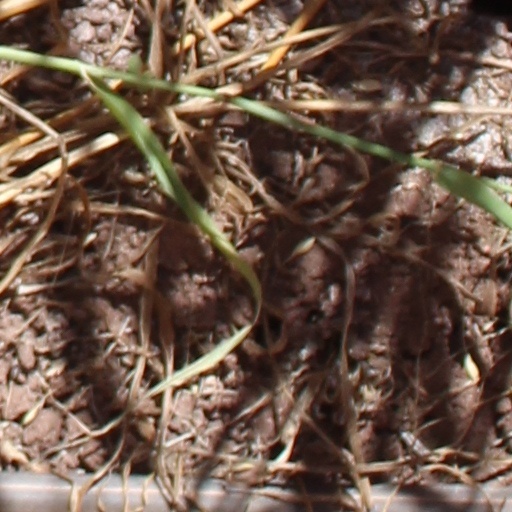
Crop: wheat